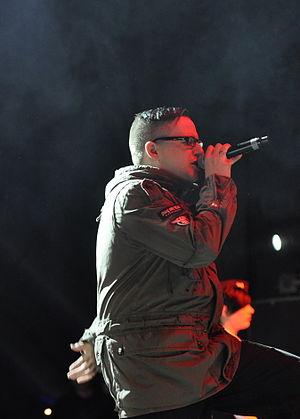
Nachtmahr est le projet solo de Thomas Rainer. Son style musical est la techno industrielle.